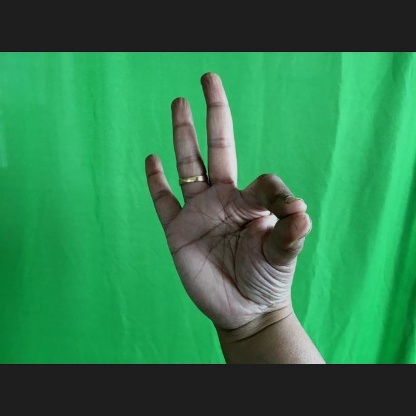
Mudra: Hamsasyam